Question: What is the hue of the container?
Tambaya: Menene launin kwanon?
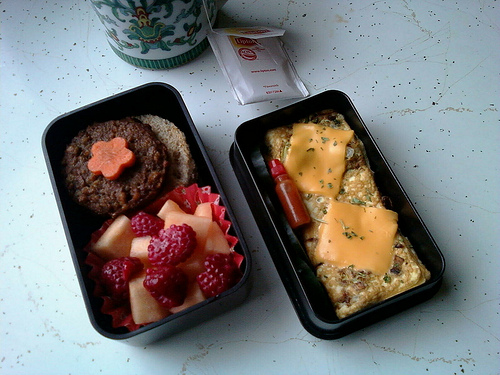
Answer: Black.
Amsa: Baƙi.